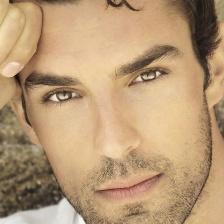
Label: faces